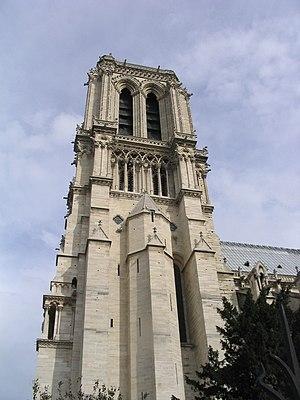
Clocher Sud de la façade ouest de Notre-Dame de Paris (France). Contraste augmenté.
La cathédrale Notre-Dame de Paris, communément appelée Notre-Dame, est l'un des monuments les plus emblématiques de Paris et de la France. Elle est située sur l'île de la Cité et est un lieu de culte catholique, siège de l'archidiocèse de Paris, dédiée à la Vierge Marie.